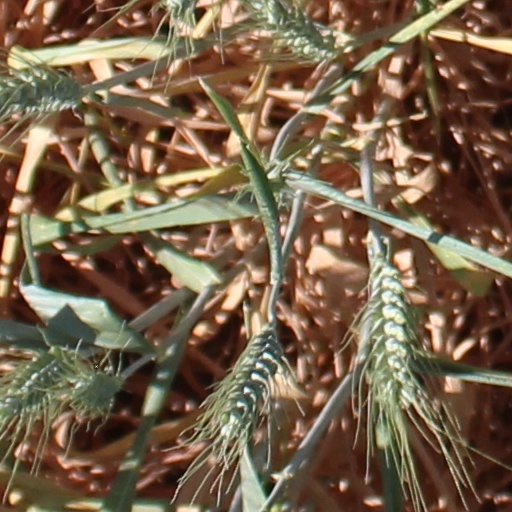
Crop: wheat